My Grandfather's Clock

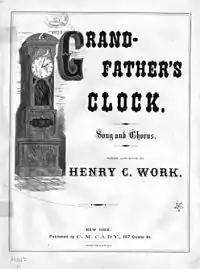
"Grand-Father's Clock" was first published in 1876.

"Grandfather's Clock" (popularly known as "My Grandfather's Clock") is a song written in 1876 by Henry Clay Work, the author of "Marching Through Georgia". It is a standard of British brass bands and colliery bands, and is also popular in bluegrass music. The "Oxford English Dictionary" says the song was the origin of the term "grandfather clock" for a longcase clock. In 1905, the earliest known recording of this song was performed by Harry Macdonough and the Haydn Quartet (known then as the "Edison Quartet").